Sahaja

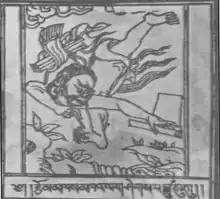
A sketch of Siddhacharya poet Kanhapada

The siddha Saraha (8th century CE) was the key figure of the Vajrayana Buddhist "Sahajayana movement," which flourished in Bengal and Odisha.